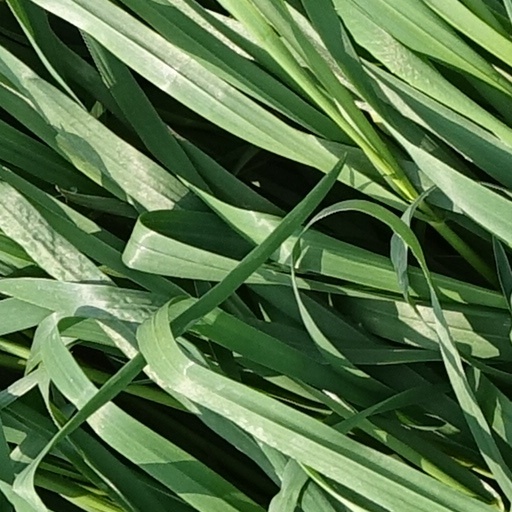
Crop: wheat